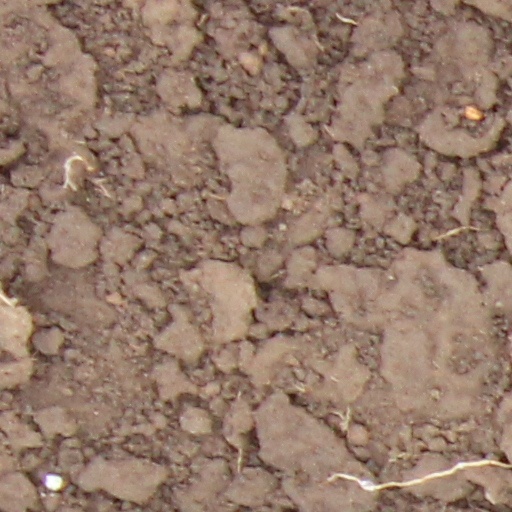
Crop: wheat